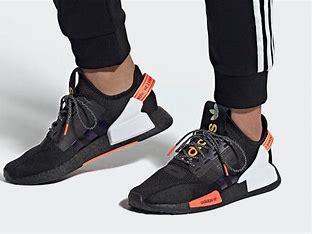
Brand: Adidas
Model: NMD_R1 V2